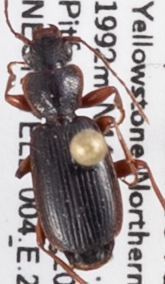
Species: Cymindis cribricollis
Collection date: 2018-08-23
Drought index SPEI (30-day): -0.71
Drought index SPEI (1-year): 1.28
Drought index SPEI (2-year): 0.9